105th Airlift Wing

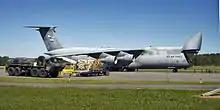
137th AS C-5A Galaxy (s/n 70-0460) sits on the flightline before cargo is loaded on 5 September 2005 by airmen with the 109th Aerial Port Squadron at the Albany International Airport. The cargo was bound for Gulfport, Mississippi, in support of Hurricane Katrina relief operations.

On 7 August 1990, Governor Mario Cuomo announced that the Department of Defense had requested, and he had approved, the participation of the personnel and C-5A aircraft of the 105th in active and direct support of Operation Desert Shield in the Persian Gulf region. On 24 August, the 137th Military Airlift Squadron was called to active duty by President George H. W. Bush to provide continued support for the operation. While the 137th was released from active duty on 15 May 1991, the majority of unit members chose to remain in active status until 1 August 1991 in response to the Military Airlift Command's need for continuing airlift support of Operation Desert Storm and Operation Provide Comfort (Kurdish relief).